Gedo (footballer)

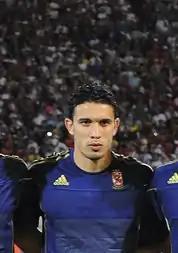
Gedo with Al Ahly in 2011

Mohamed Nagy Ismail Afash (born 30 October 1984), commonly known as Gedo (Egyptian Arabic: "Grandpa"), is an Egyptian former professional footballer who played as a forward.